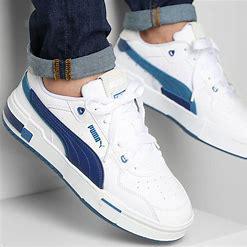
Brand: Puma
Model: Ca Pro